Roadster (bicycle)

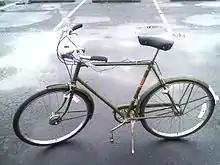
Three-speed 1971 Raleigh Superbe sports roadster with 26-inch tires and Dynohub

A variation on this type of bicycle is the "sports roadster" (also known as the "light roadster"), which typically has a lighter frame, and a slightly steeper seat-tube and head-tube angle of about 70°–72°, fitted with cable brakes, comfortable "flat" North Road handlebars, mudguards and, as often as not, three, four or five-speed internal hub gears. Sports or light roadsters were fitted with (ISO 590) traditional English size wheels with Endrick rims, hence a lower bottom bracket and correspondingly lower stand-over height and weighing around . It was these bikes that were dubbed "English racers" in the United States.